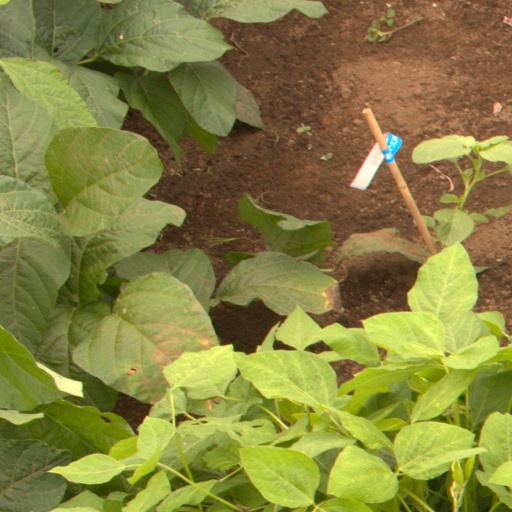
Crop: soybean